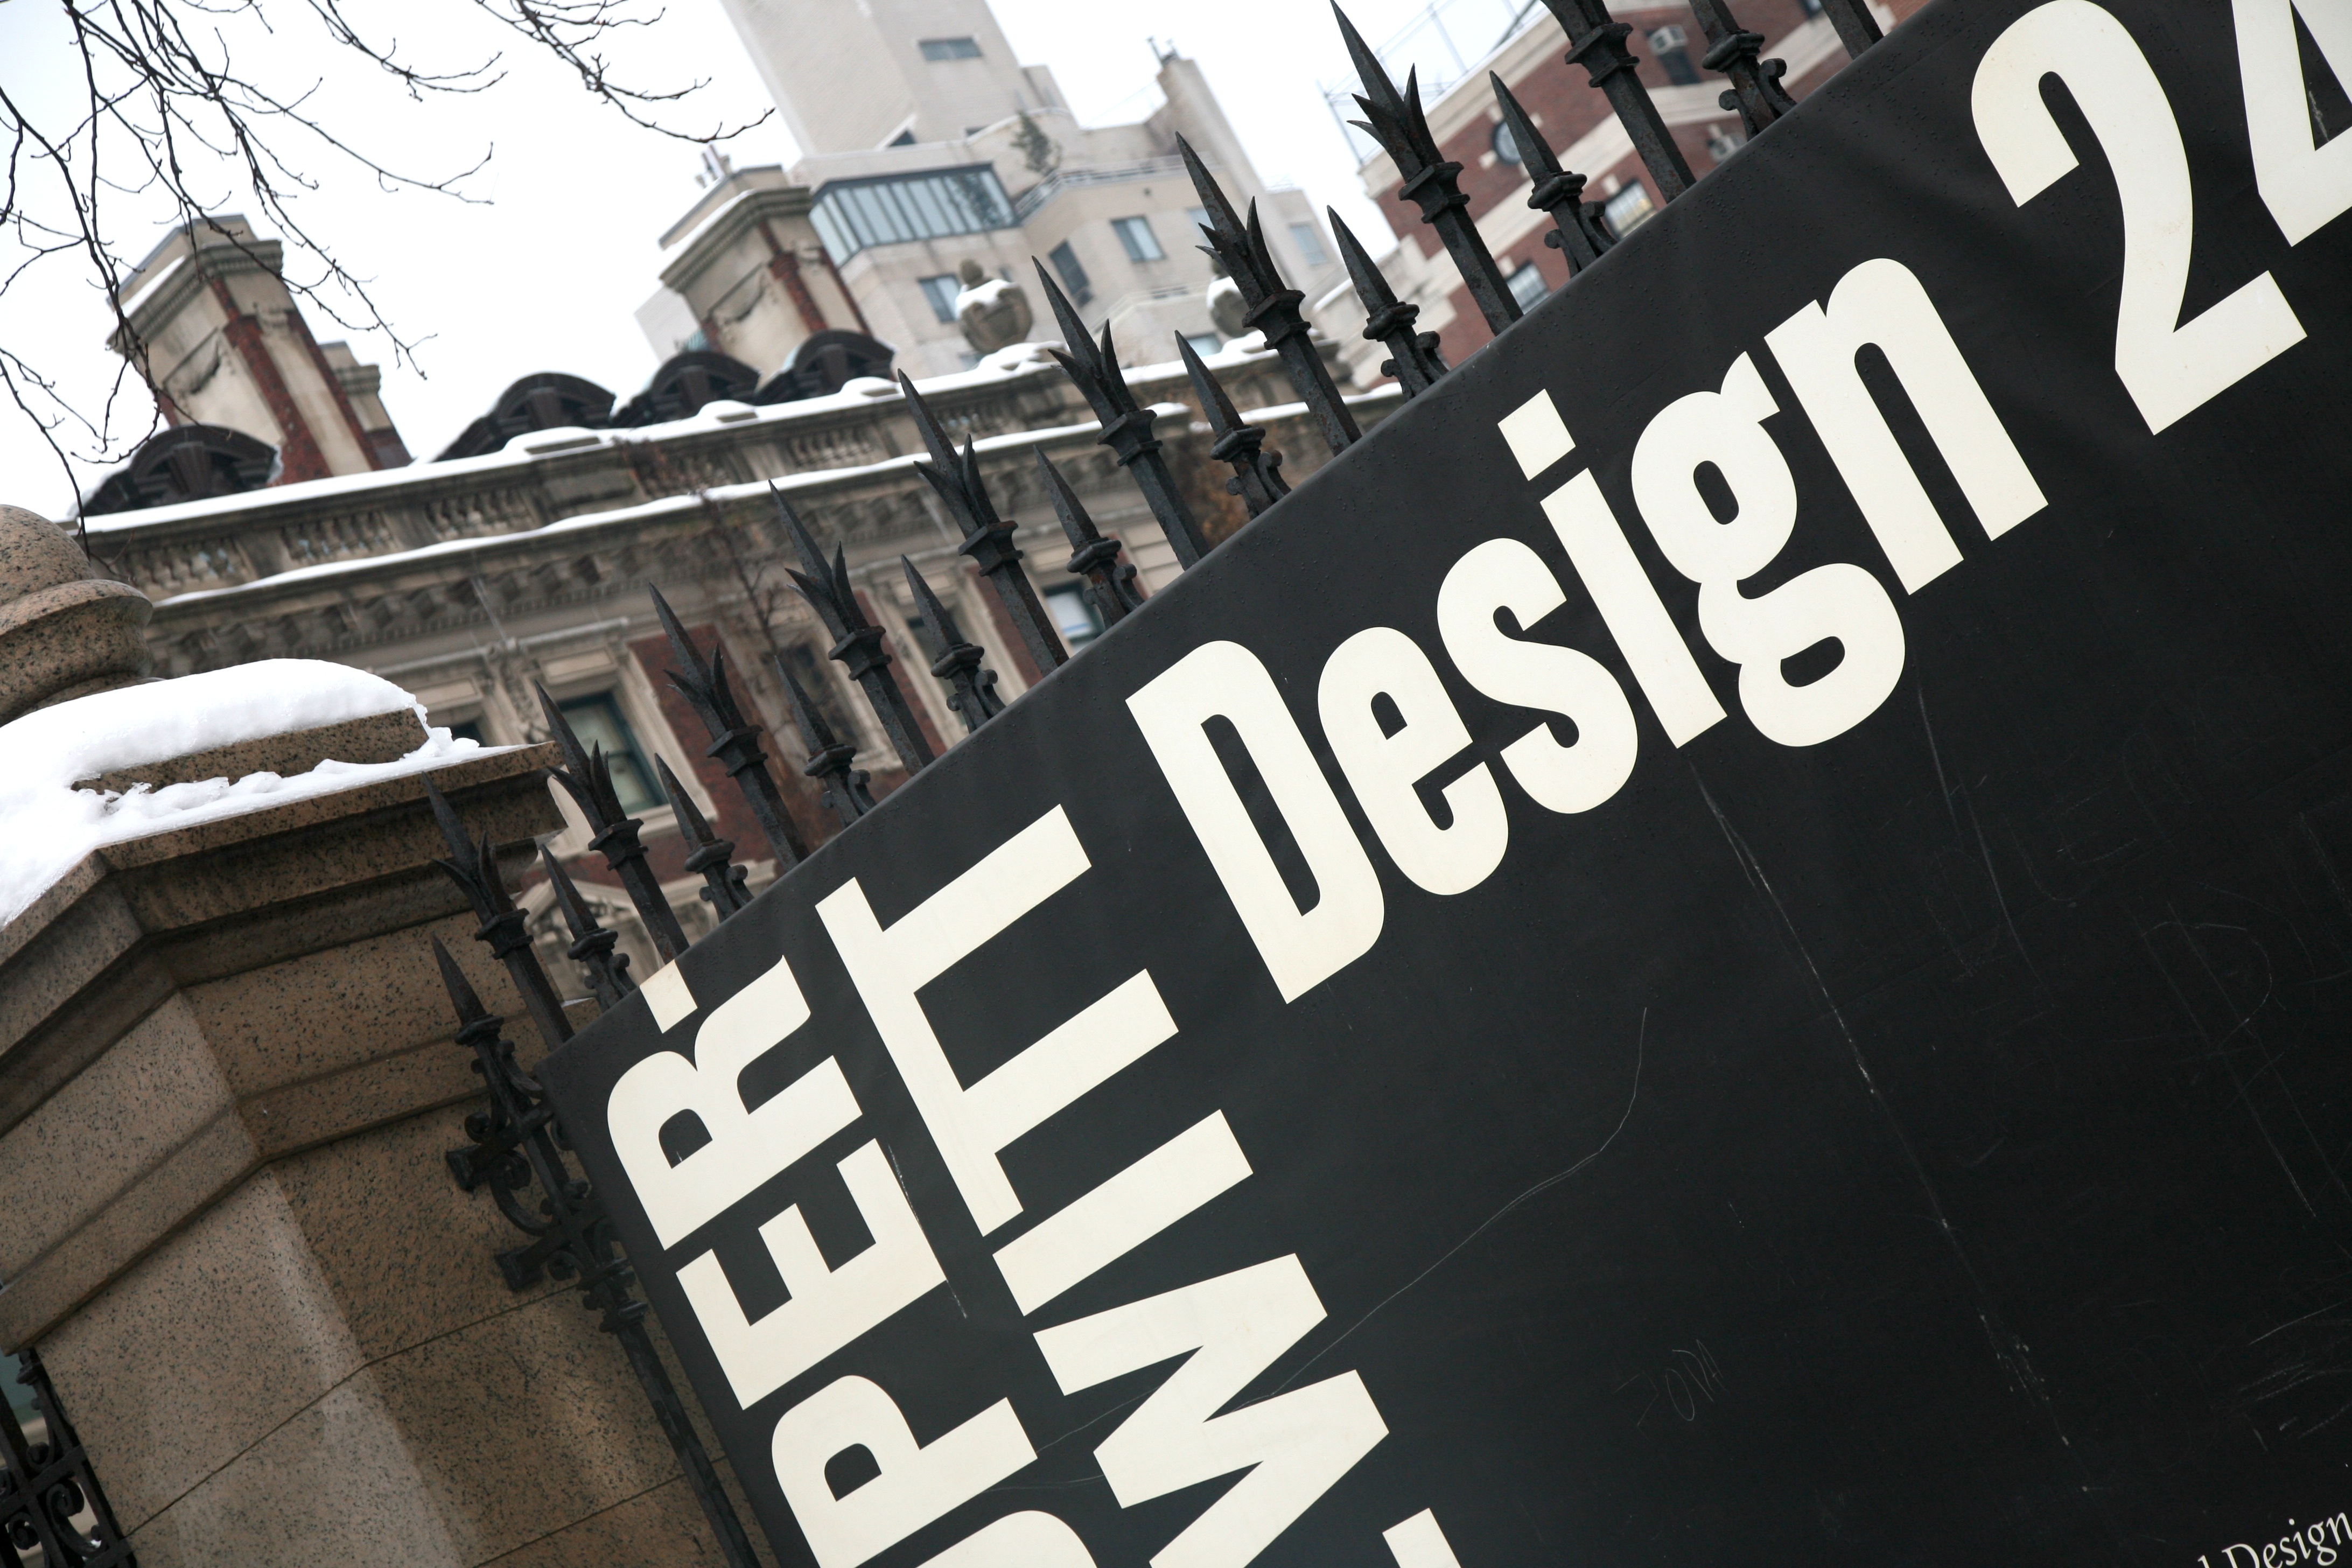
advertising, manhattan, museum, nyc, brand, font, newyork, design, newyorkcity, ny, poster, uppereastside, cooperhewitt